Alwin Schockemöhle

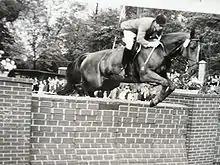
Schockemöhle with "Zukunft", puissance competition, Wilhelmshaven (West Germany), ca. 1965

Schockemöhle was involved in horses from an early age, and sold his grey mare Anaconda to the American equestrian Mary Mairs for DM100,000. His success in horse-dealing allowed him to fund the debt-ridden family estate when he took it over, aged 20.